Jeewan Hathi

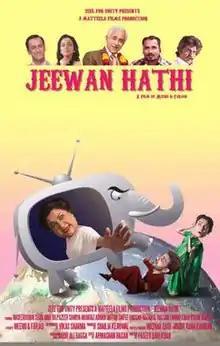

Jeewan Hathi is a 2016 Pakistani dark comedy film directed by Meenu Gaur and Farjad Nabi and written by Fasih Bari Khan. Shailja Kejriwal and Mazhar Zaidi have produced the film. The Film has Samiya Mumtaz, Hina Dilpazeer, Naseeruddin Shah, Saife Hassan and Adnan Jaffar as lead cast in the film.